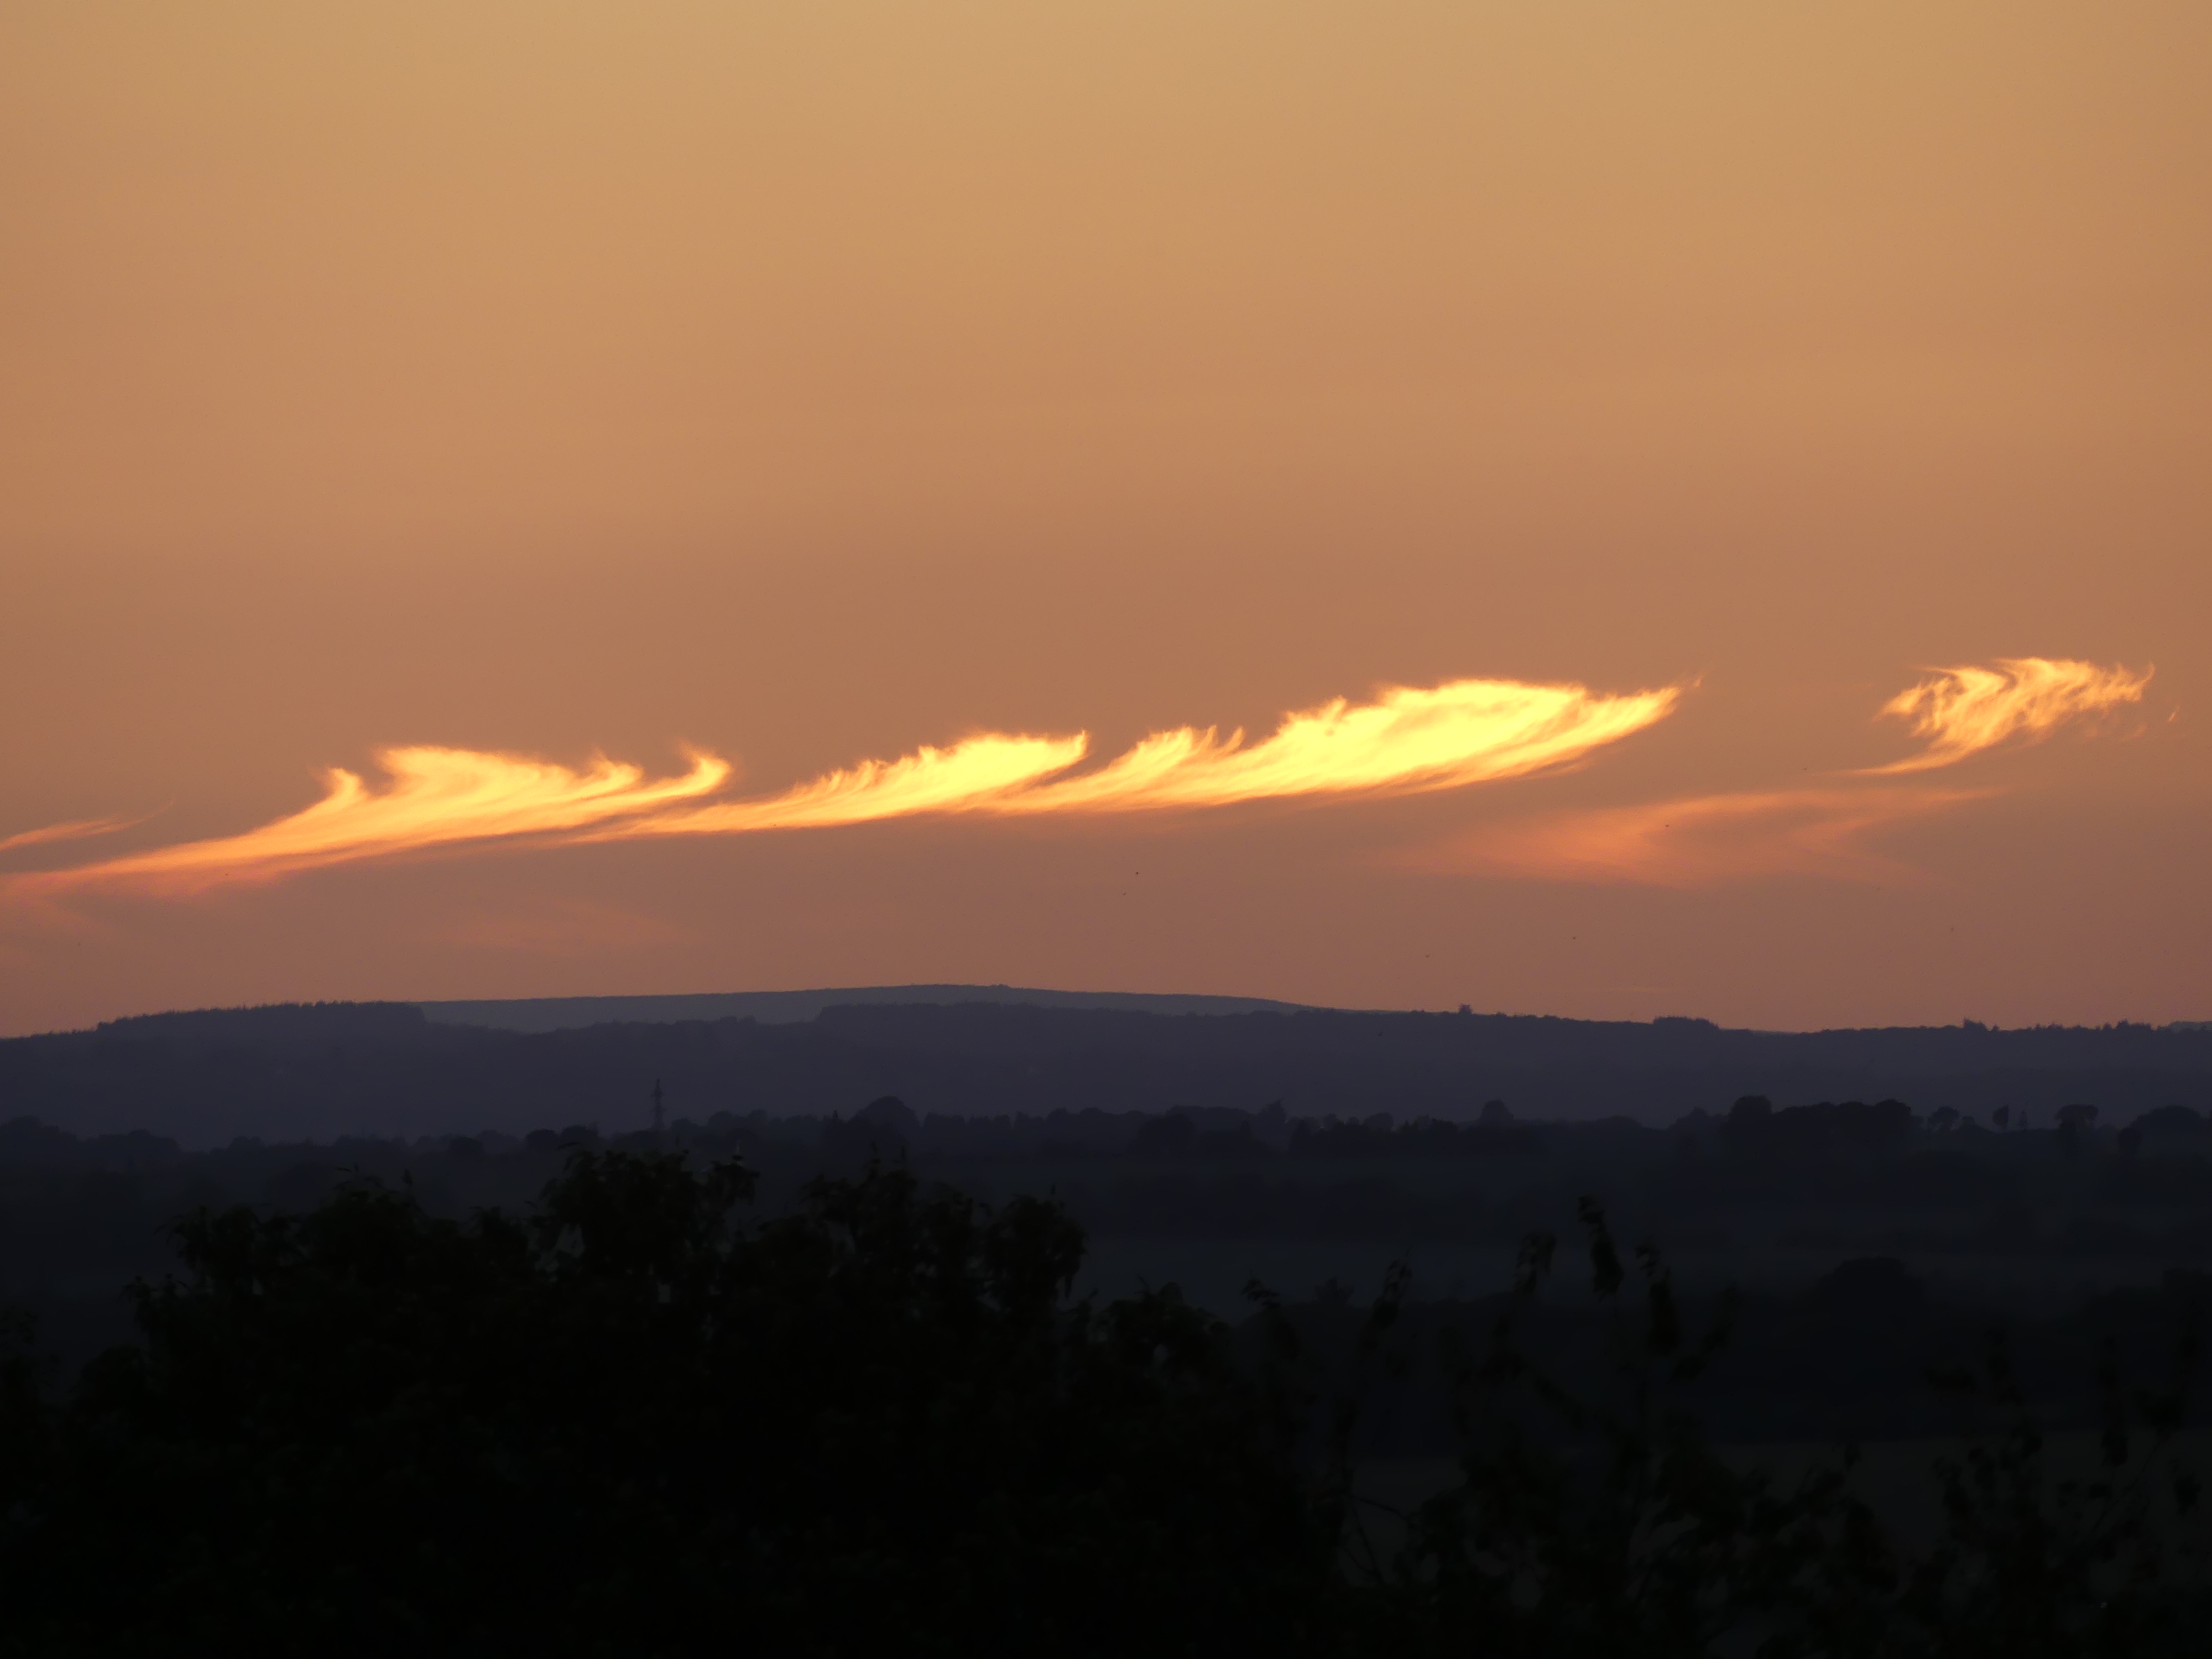
sky, cloud, sunset, atmospheric phenomenon, horizon, sunrise, evening, atmosphere, afterglow, morning, red sky at morning, dusk, yellow, sunlight, dawn, sun, hill, tree, mountain, calm, heat, cumulus, rural area, landscape, meteorological phenomenon, photography, astronomical object, city, night